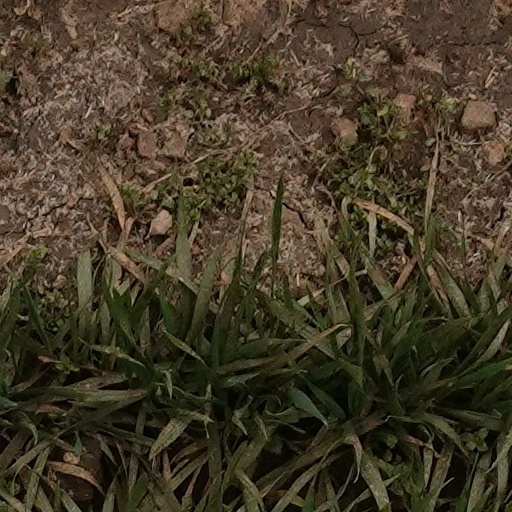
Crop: wheat